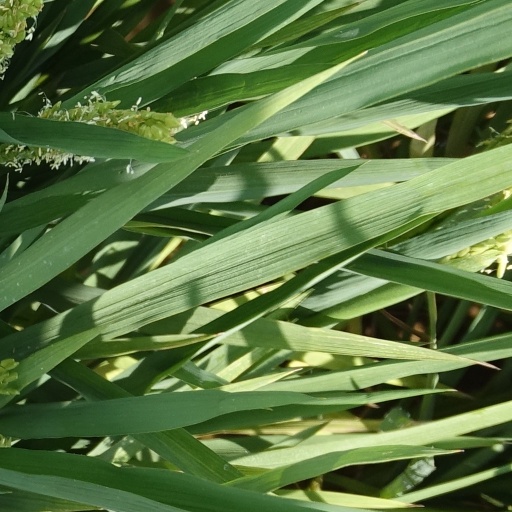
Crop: rice